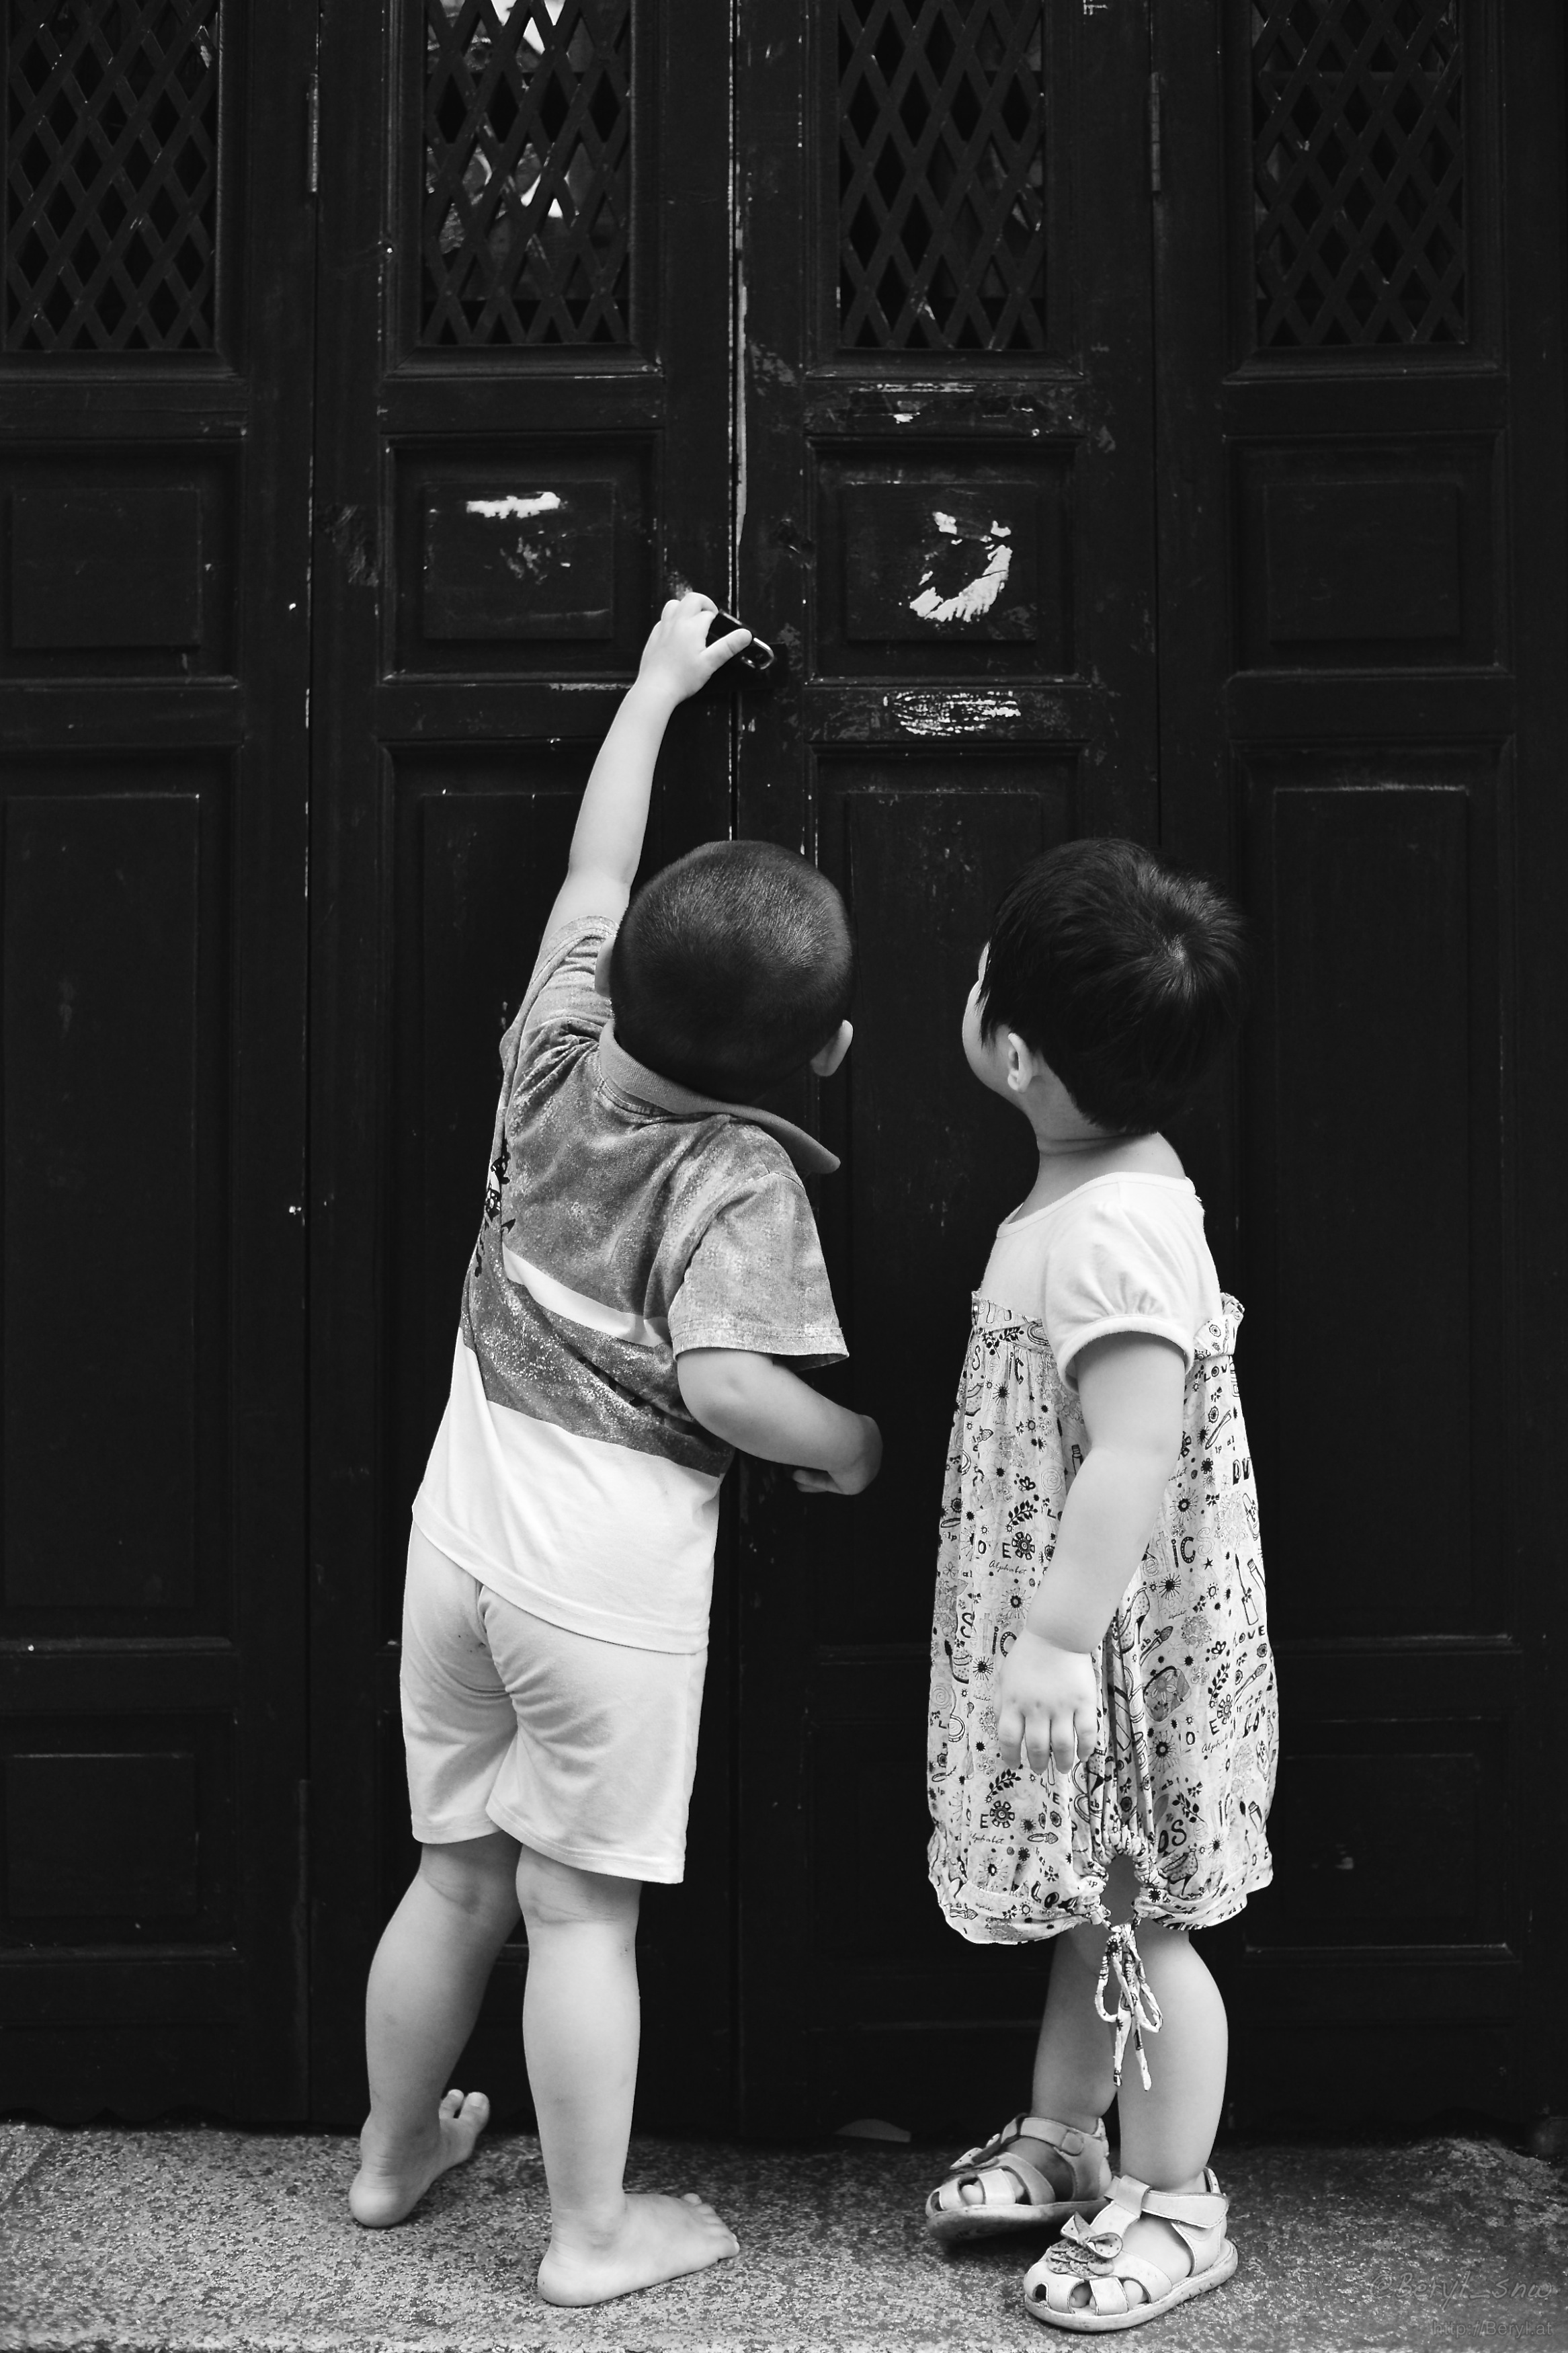
black and white, people, white, street, photography, kid, chinese, sitting, child, black, monochrome, life, bw, blackandwhite, candid, children, back, photograph, faceless, canton, china, manuallensnocpu, snap, monochrome photography, human positions